Swartkrans

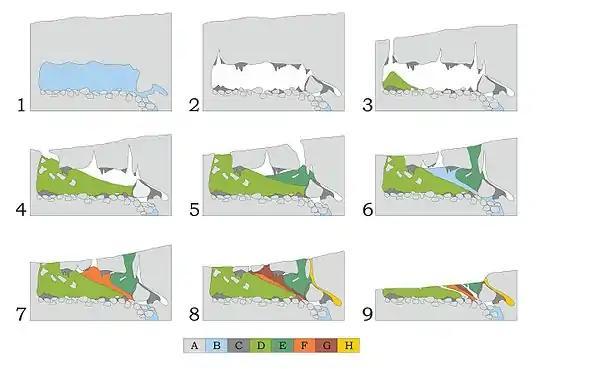
Stages of Swartkrans Cave site formation - A - Dolomite; B - Water; C - Travertine; D - Member 1 (Lower Bank); E - Member 1 (Hanging Remnant); F - Member 2; G - Member 3; H - Stratified Member 2

Some of the earliest evidence of controlled use of fire by humans can be found at Swartkrans, up to 1.5 million years ago.